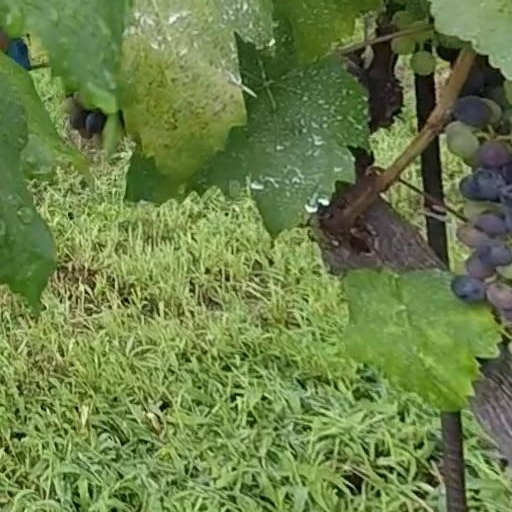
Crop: grape